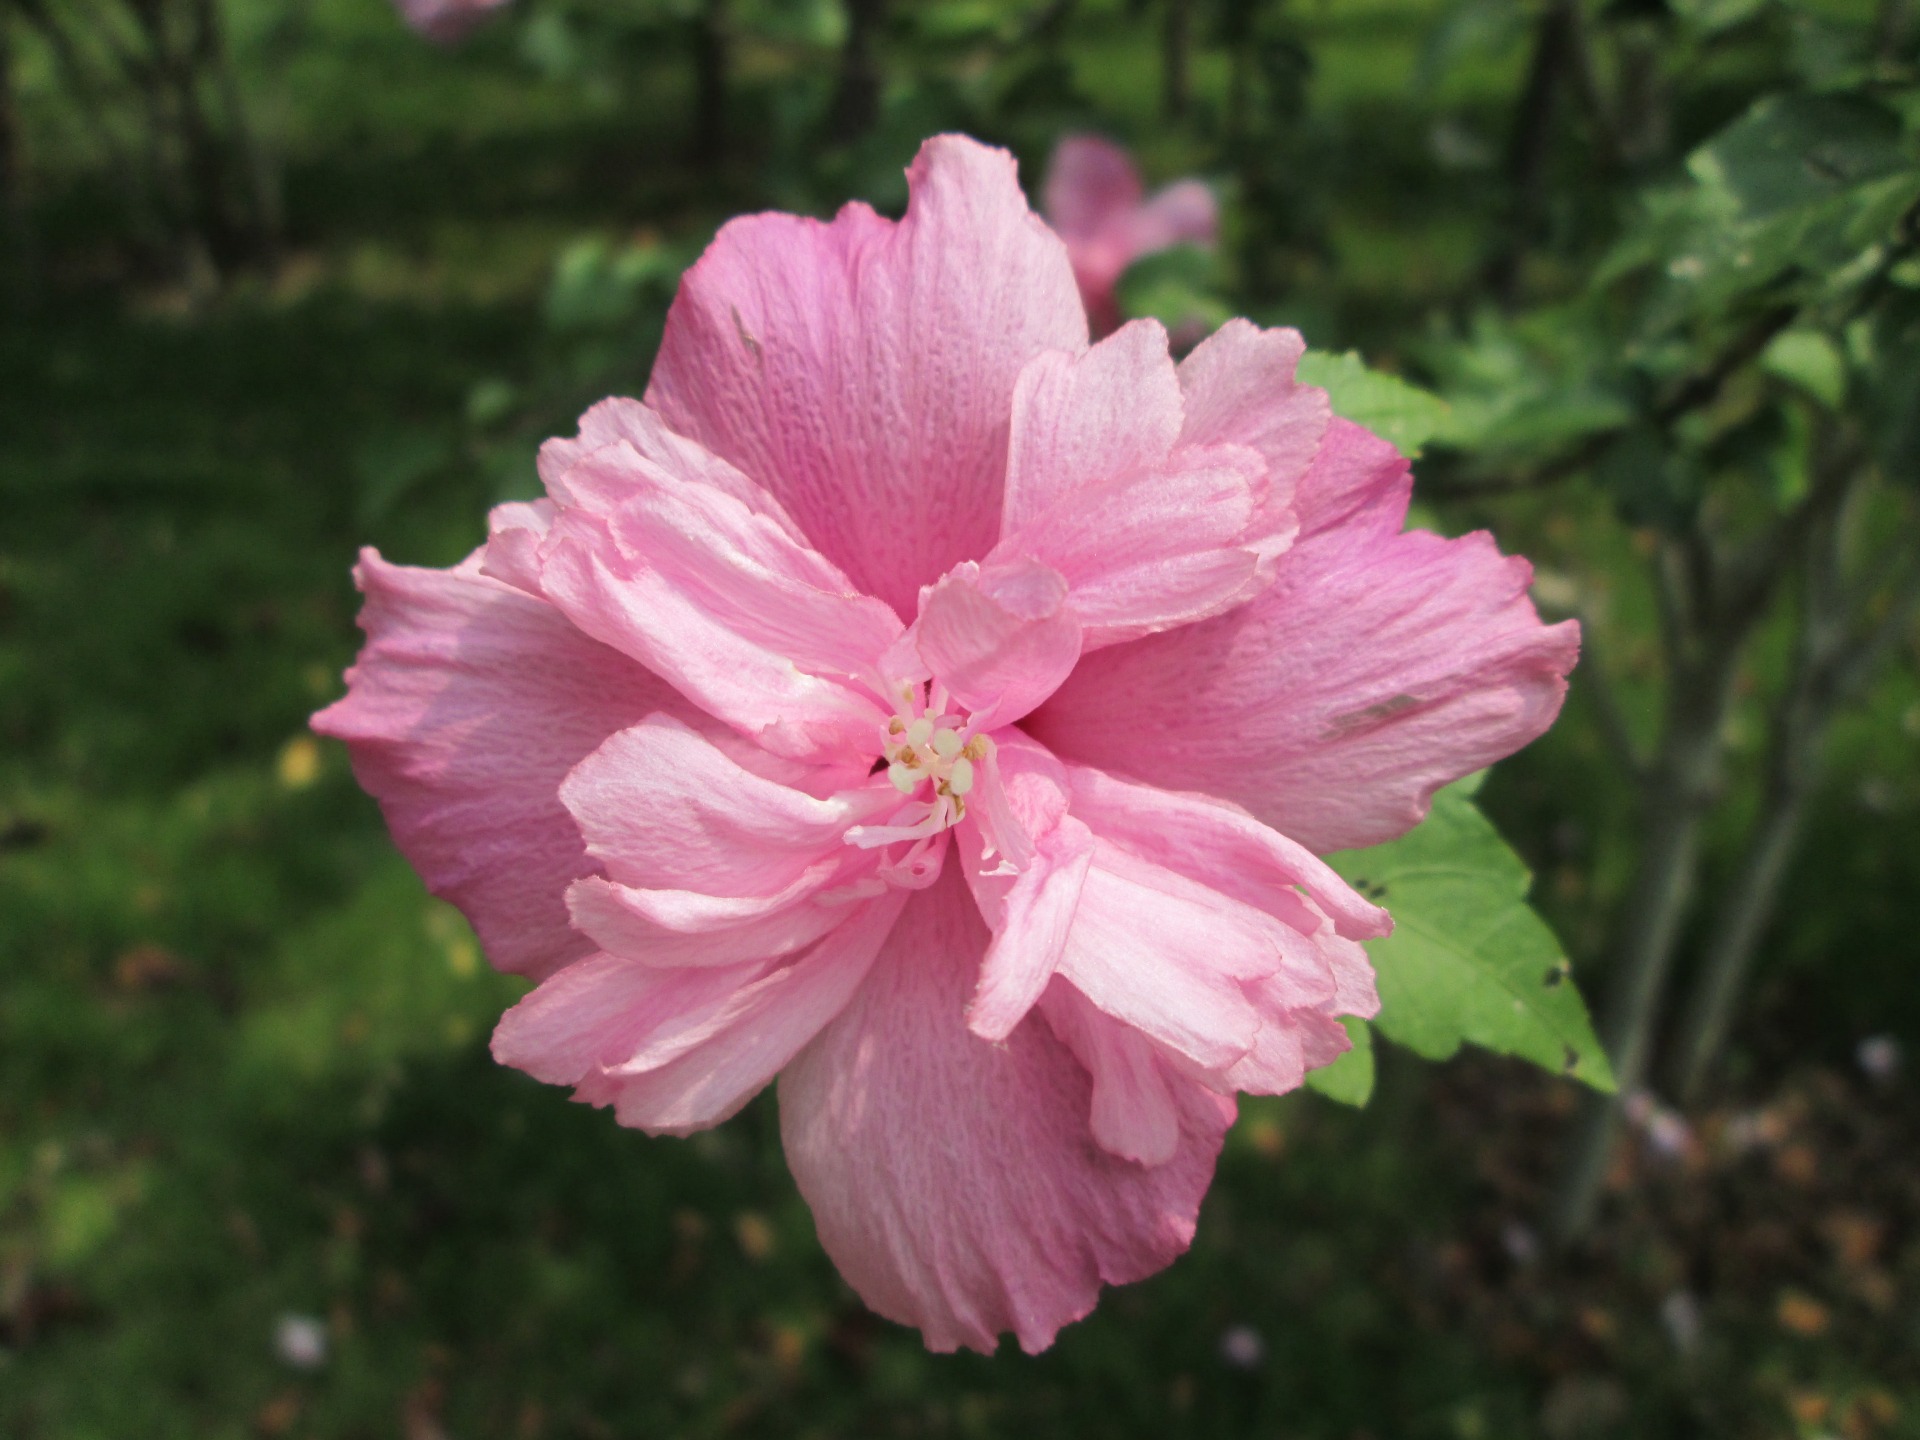
blossom, plant, white, flower, petal, red, botany, yellow, pink, flora, shrub, hibiscus, malvales, macro photography, art gallery, flowering plant, chinese hibiscus, annual plant, land plant